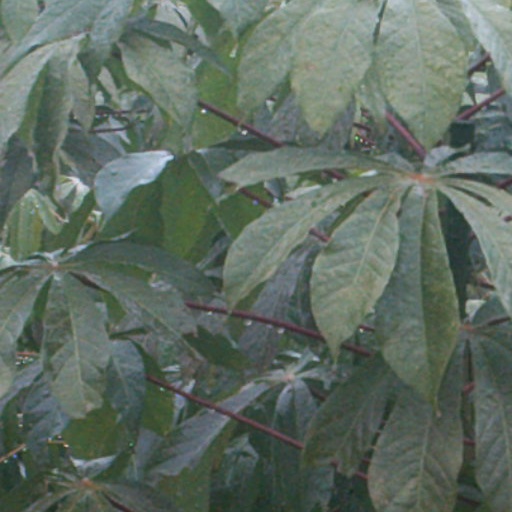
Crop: cassava